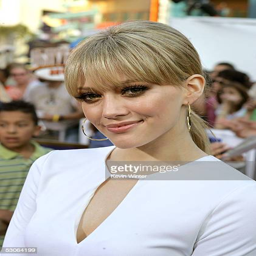
person arrives at the premiere